Diana Dors

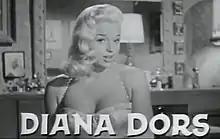
Dors in "I Married a Woman" (1958)

William Dozier of RKO announced Dors would star in "Blondes Prefer Gentlemen" with Eddie Fisher, but the film was never made. In August 1956, she announced she had signed a one-picture deal to appear in a Bob Hope movie. This never happened; neither did a project Robert Aldrich announced he wanted to make with Dors and Paul Douglas at UA, "Potluck for Pomeroy".